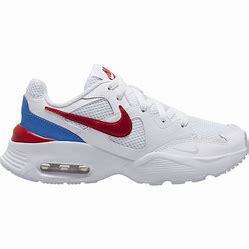
Brand: Nike
Model: Air Max Fusion